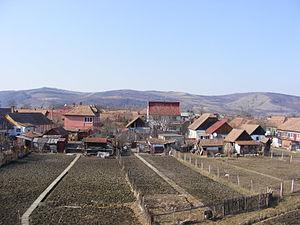
Sânpaul ou Kerelőszentpál en hongrois est une commune roumaine du județ de Mureș, dans la région historique de Transylvanie et dans la région de développement du Centre.